Hot n Cold

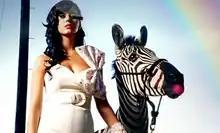
Perry corners Alexander leading a zebra on a leash, before he awakens from his daydream

The video begins with Perry at a wedding, about to exchange vows with her diffident fiancé Alexander (played by actor/model Alexander Francis Rodriguez). Perry says her vows, but Alexander hesitates and the church anxiously waits for him to say "I do". Perry appears frustrated and the music begins to play, with the congregation dancing as disco lights flash. Perry begins to sing the song to Alexander before he flees the altar. She pursues him, and they proceed to play a cat-and-mouse game. Perry corners him in a warehouse, and Alexander is pulled into an audience and forced to crowd-surf while watching Perry perform the song on stage. He manages to escape but walks out to find Perry in her wedding dress surrounded by several other brides carrying baseball bats. Perry confronts him, but he is able to get away.